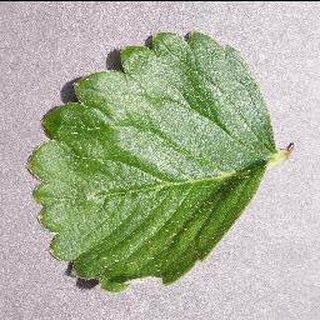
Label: healthy_strawberry